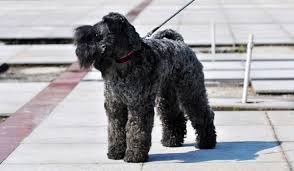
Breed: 229-n000087-Kerry_blue_terrier